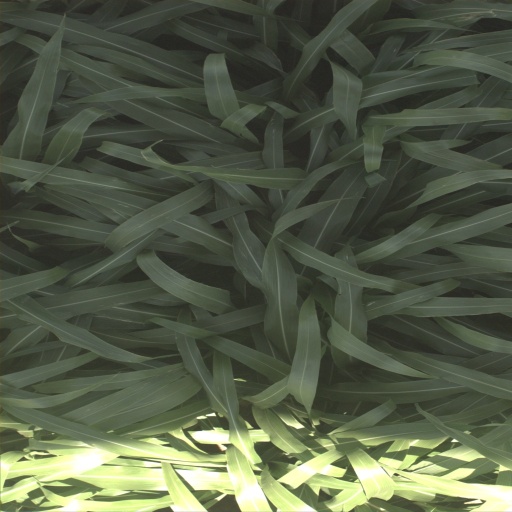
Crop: sorghum